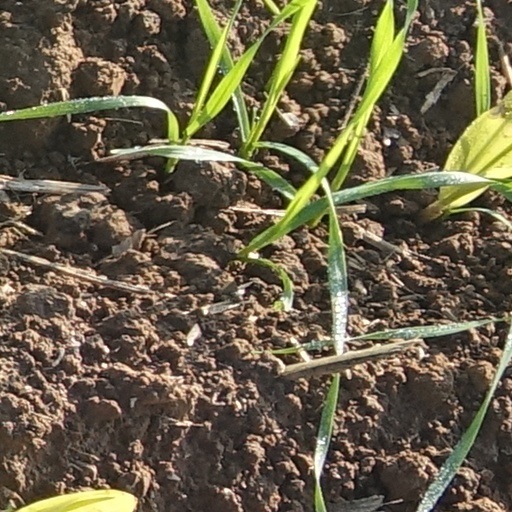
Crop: wheat